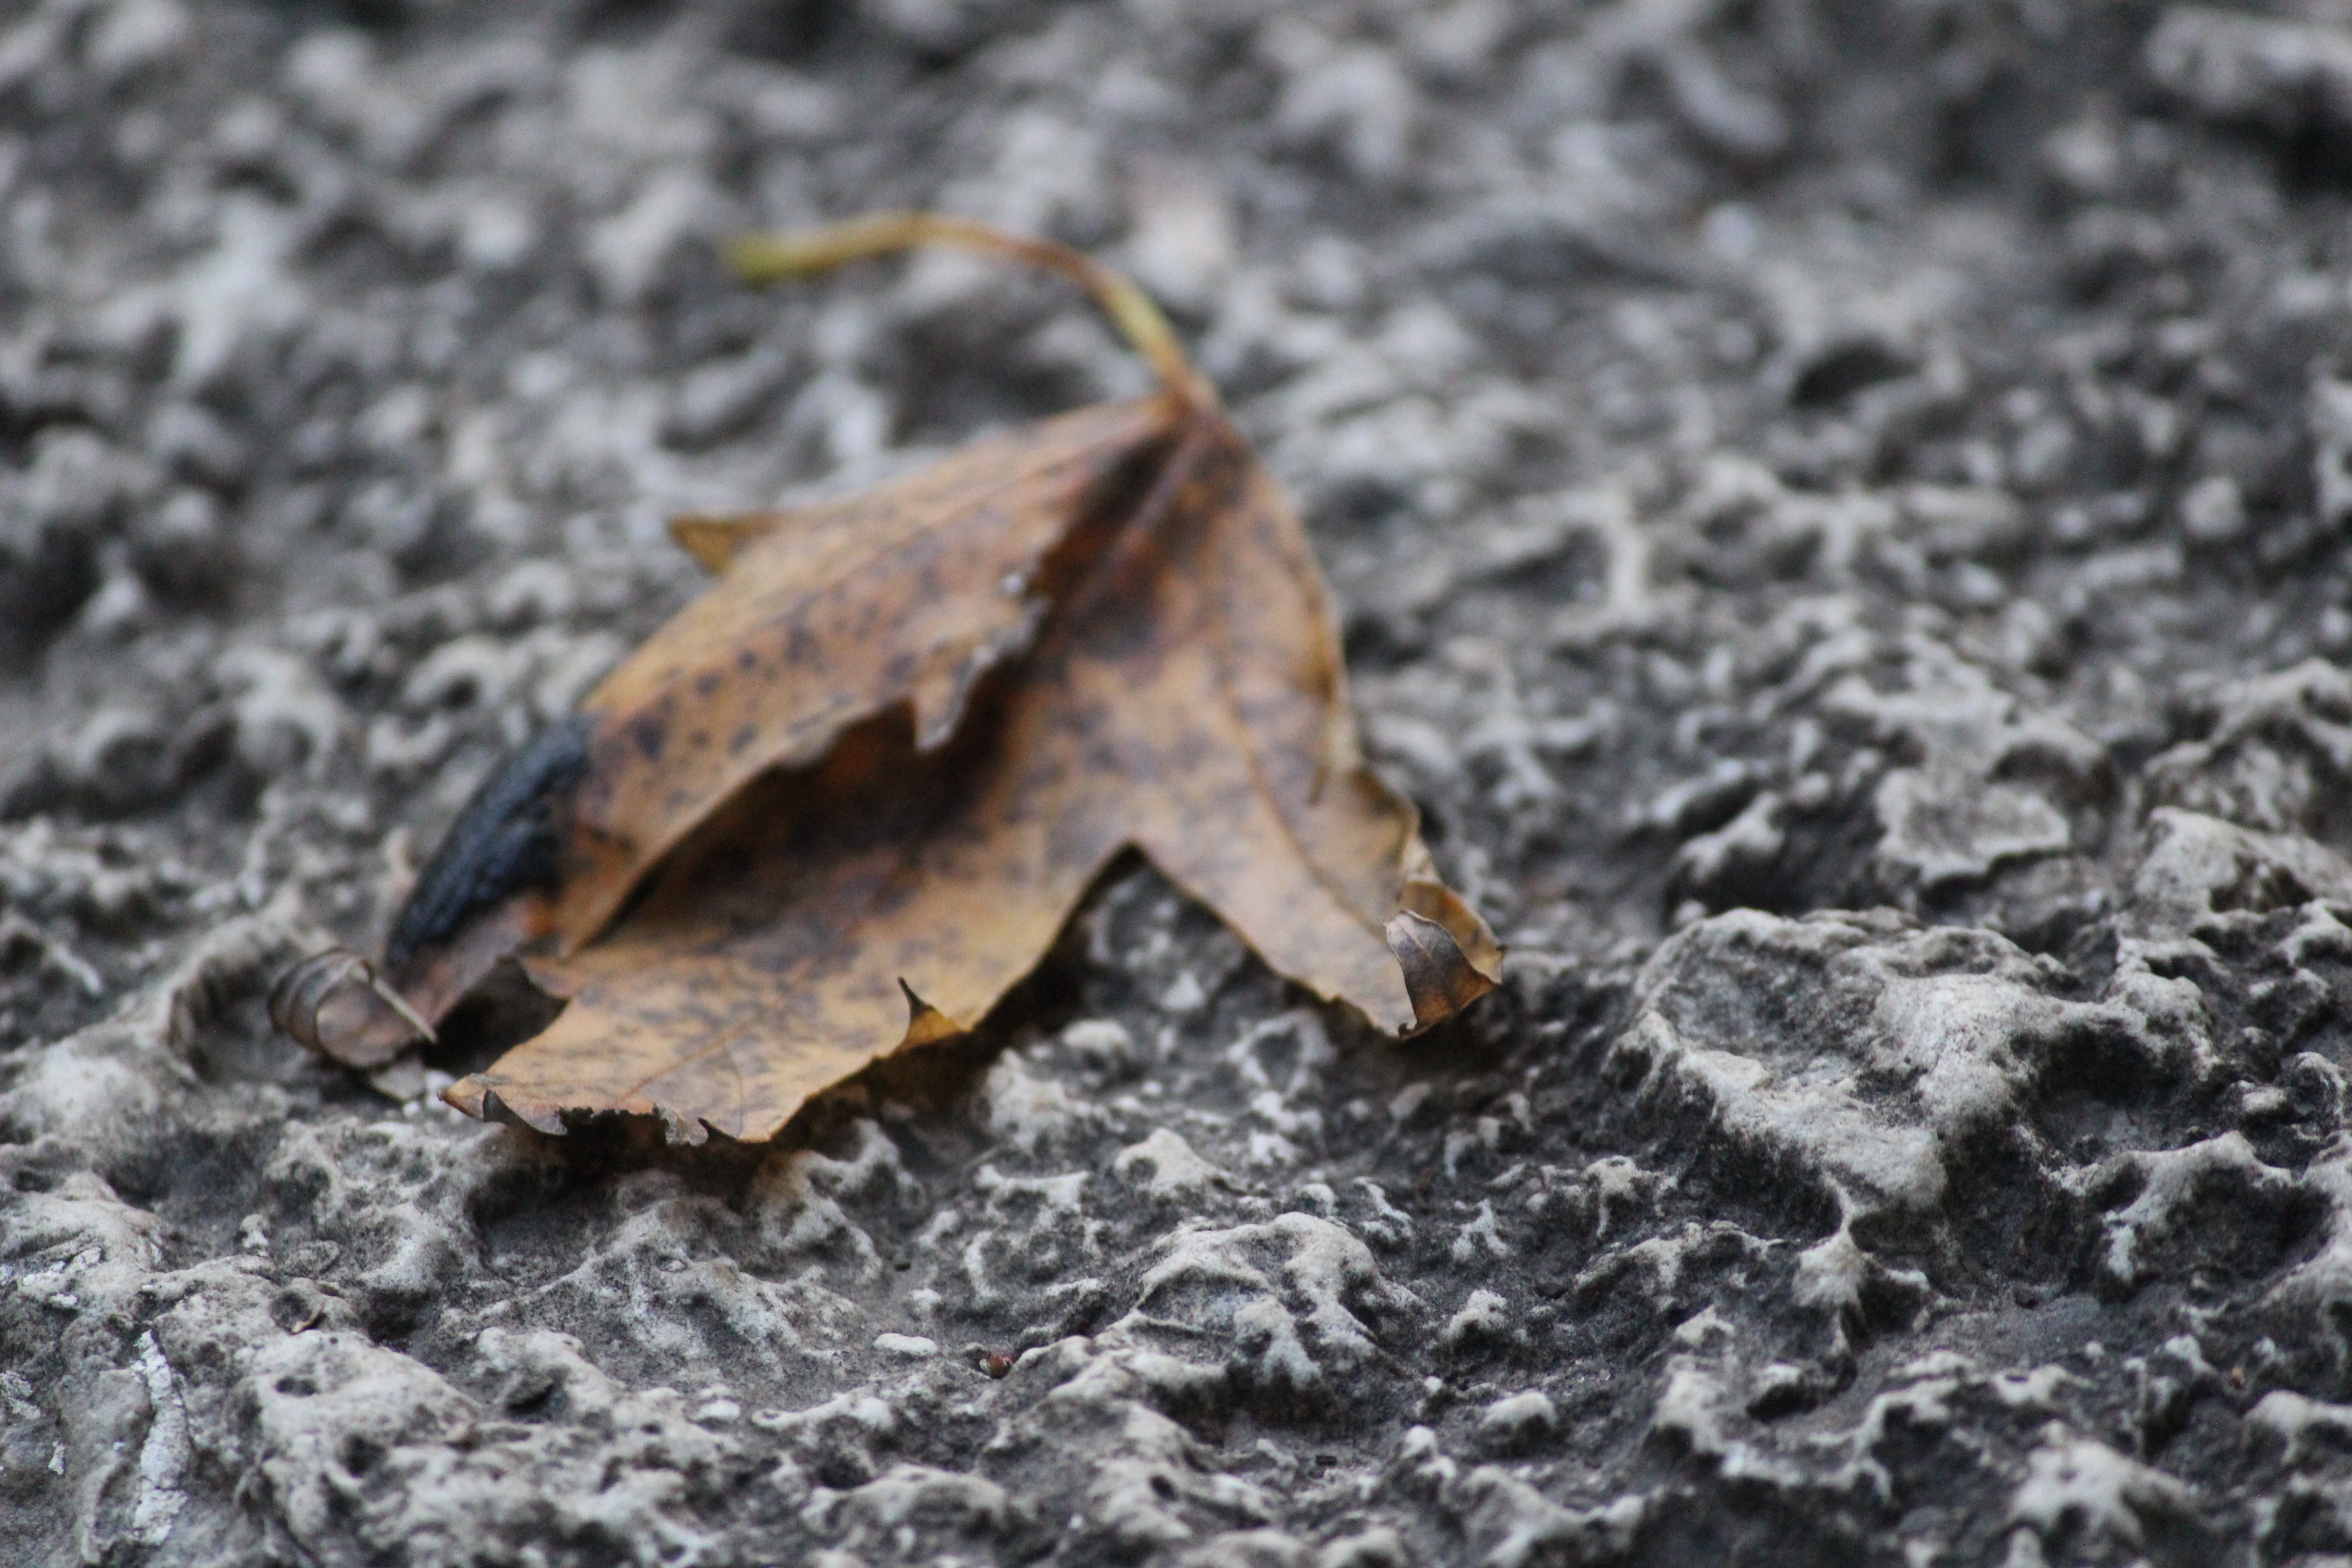
tree, wood, leaf, insect, soil, moth, fauna, invertebrate, macro photography, moths and butterflies